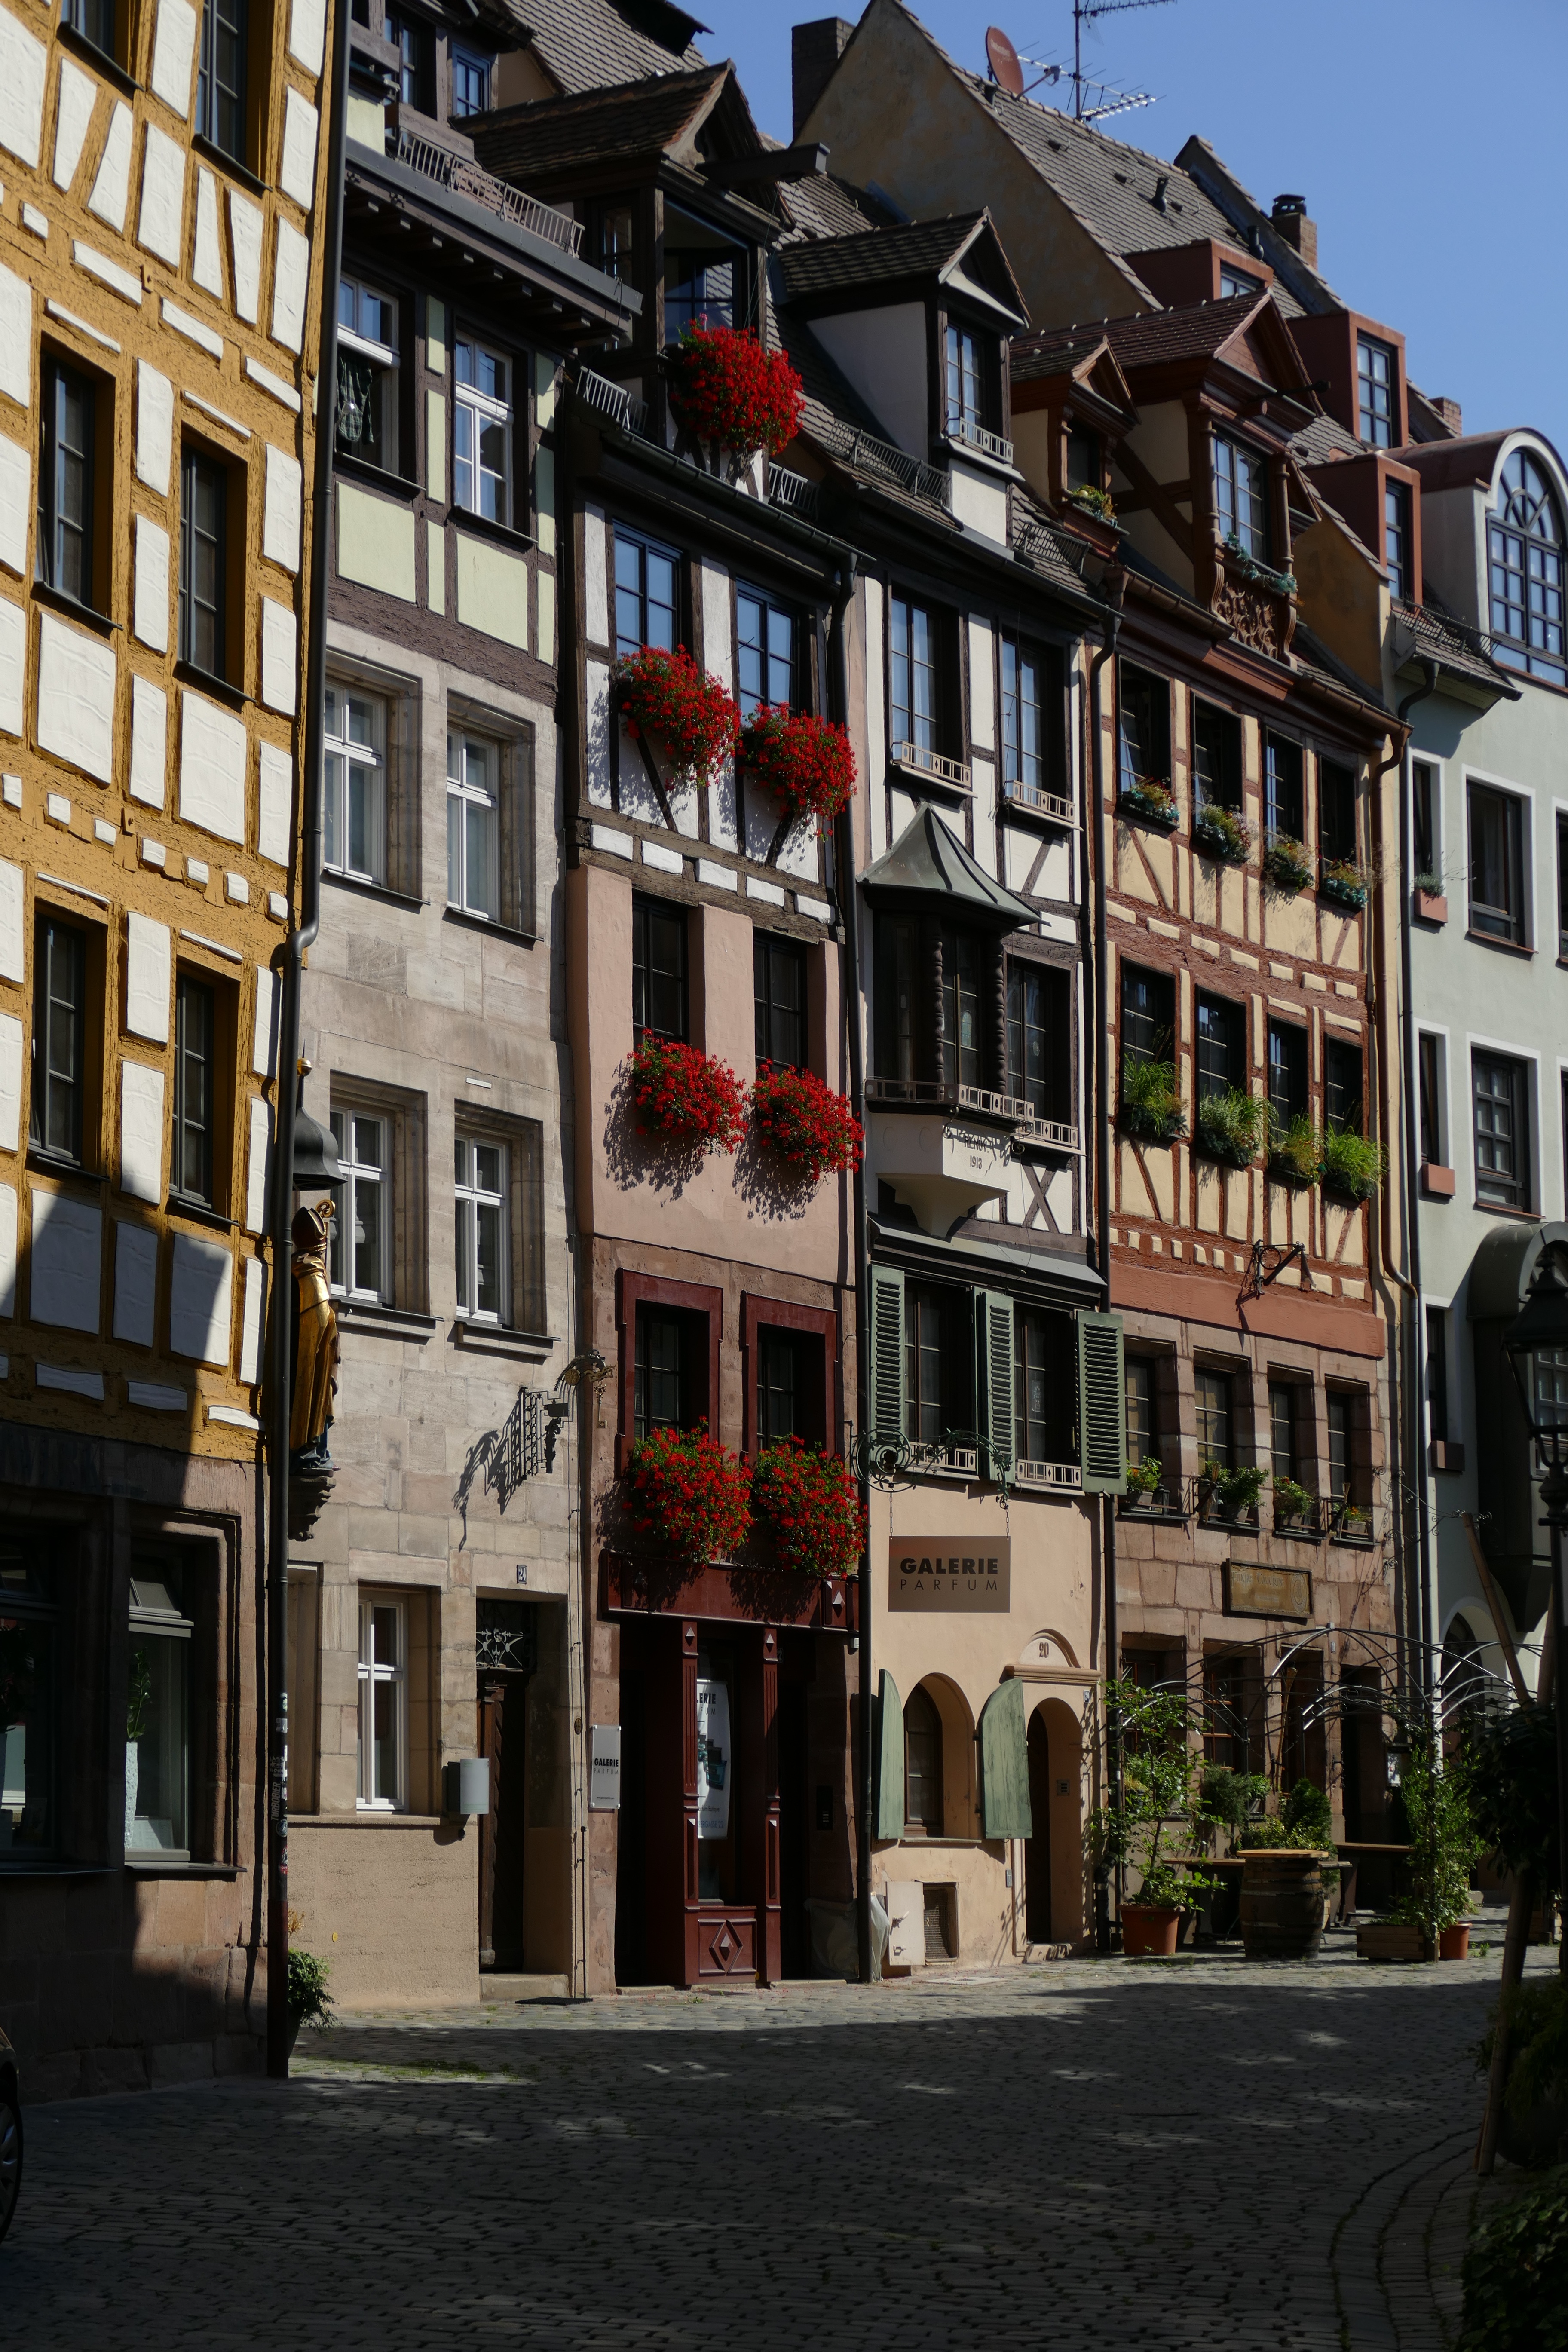
architecture, road, street, house, town, alley, city, cityscape, downtown, facade, apartment, waterway, tower block, old town, infrastructure, homes, bavaria, historically, nuremberg, neighbourhood, swiss francs, middle franconia, urban area, residential area, human settlement, wei gerbergasse